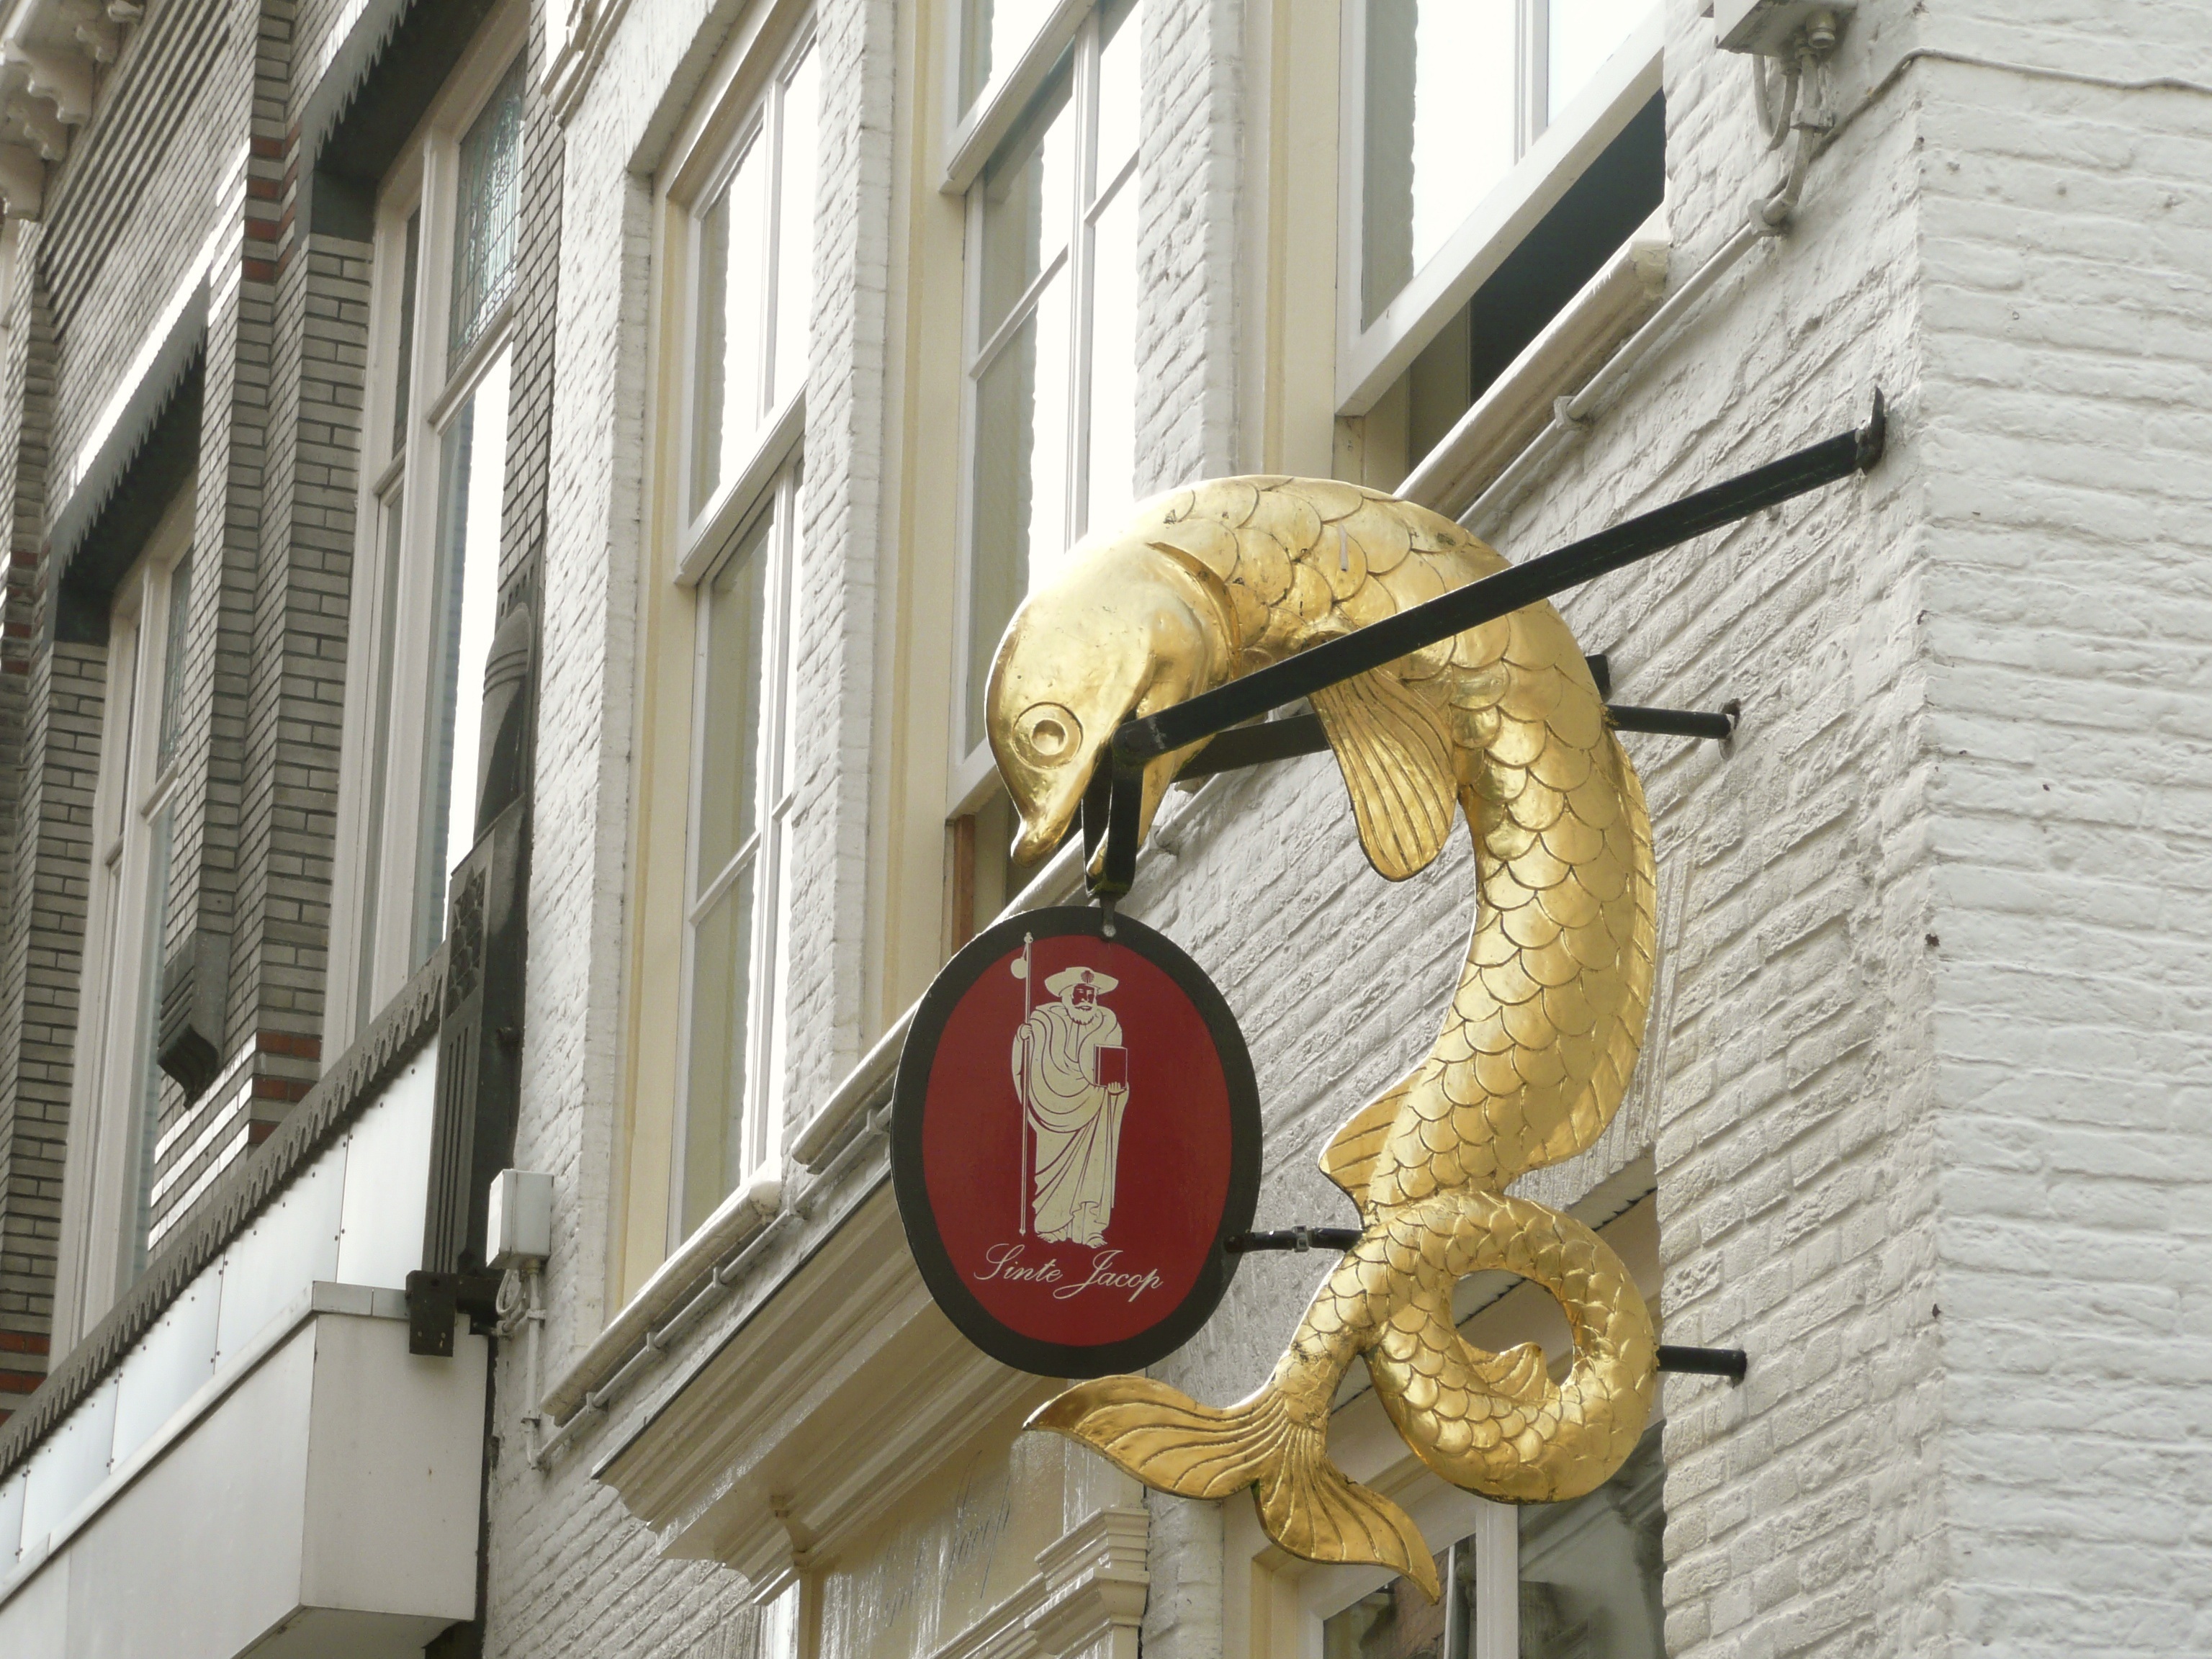
window, restaurant, sign, seafood, fish, interior design, art